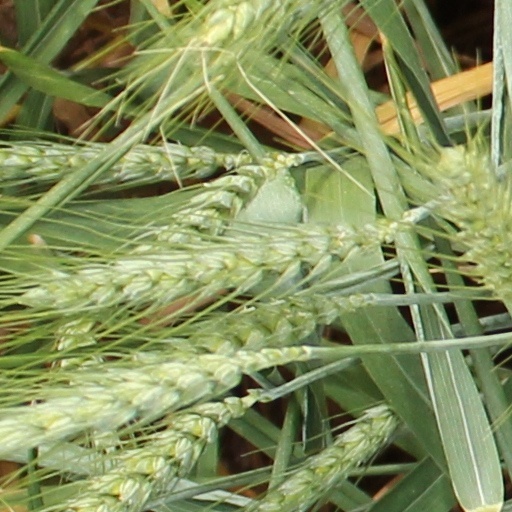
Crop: wheat